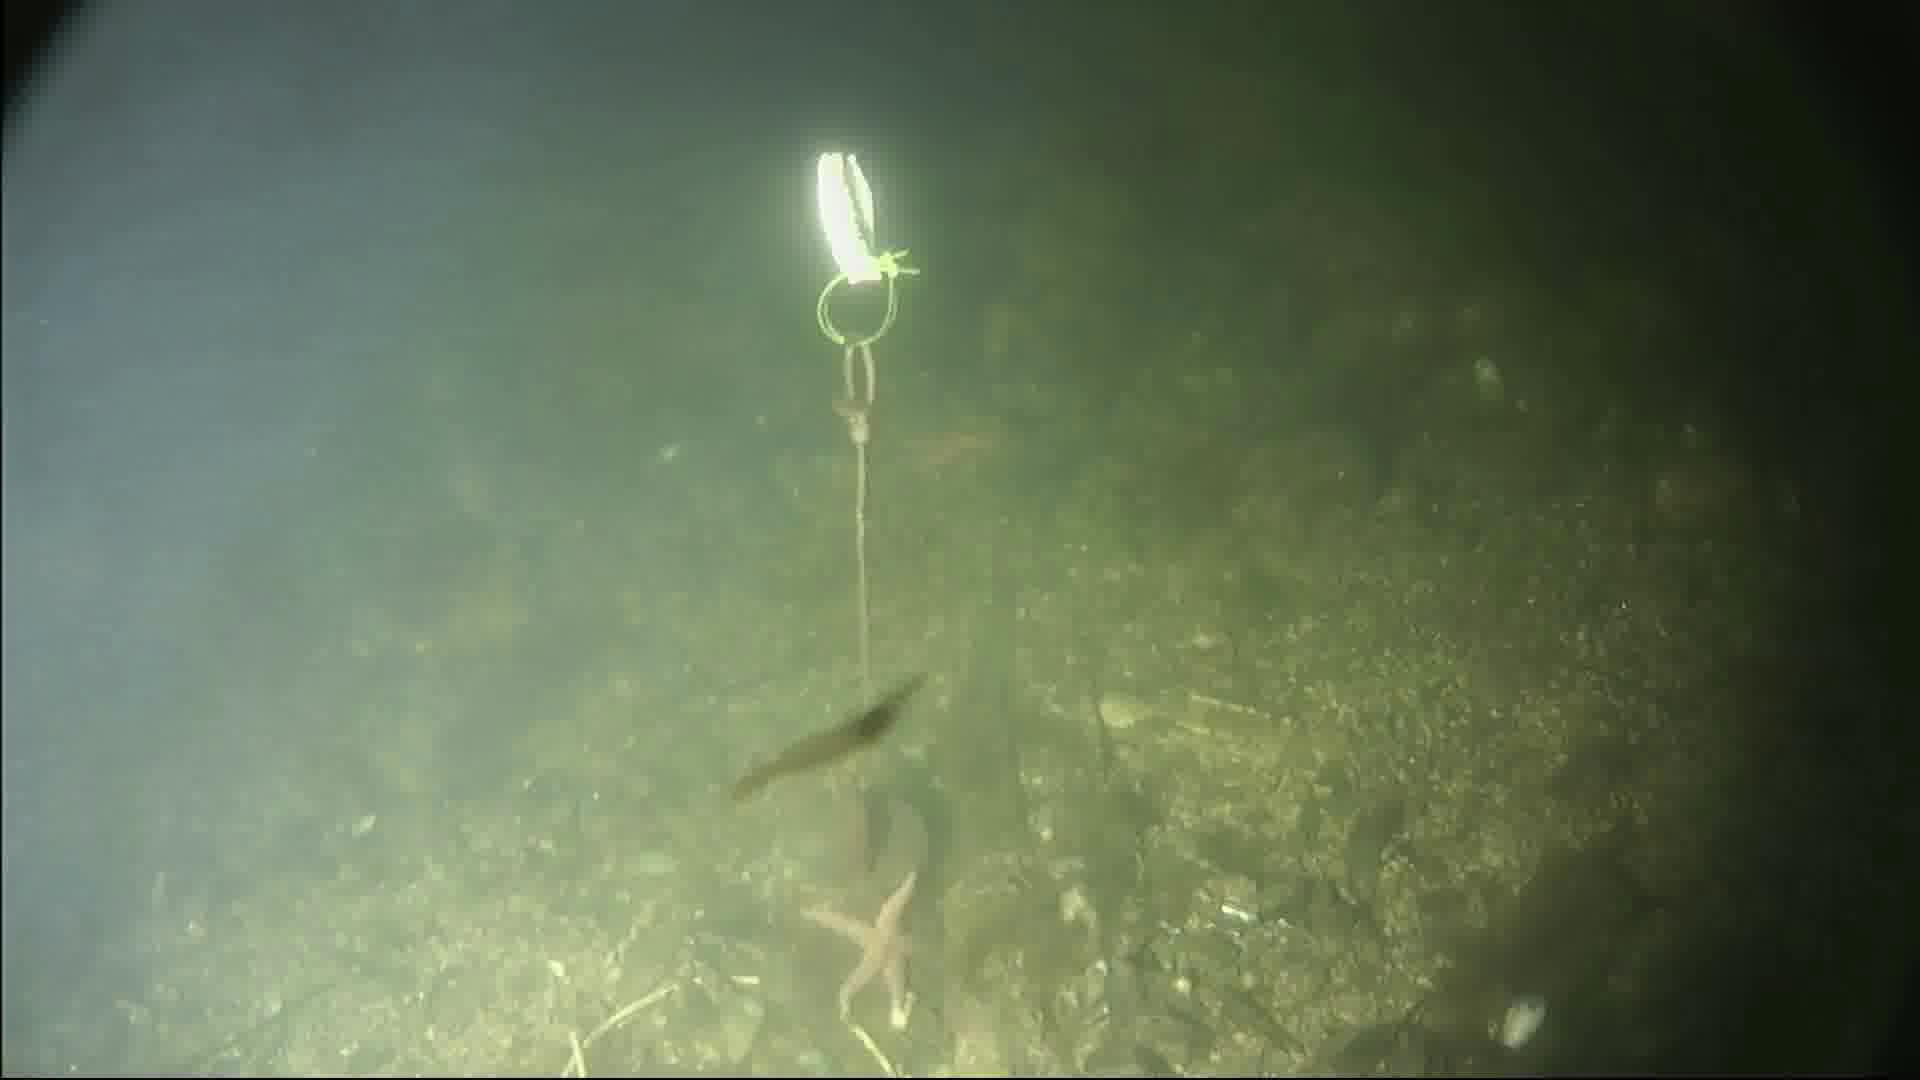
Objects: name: starfish
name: crab
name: shrimp